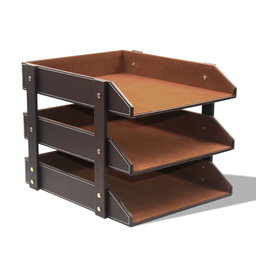
Label: paper